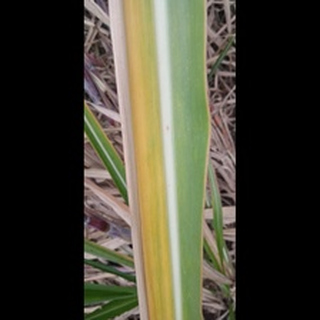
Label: sugarcane_yellow_leaf_disease